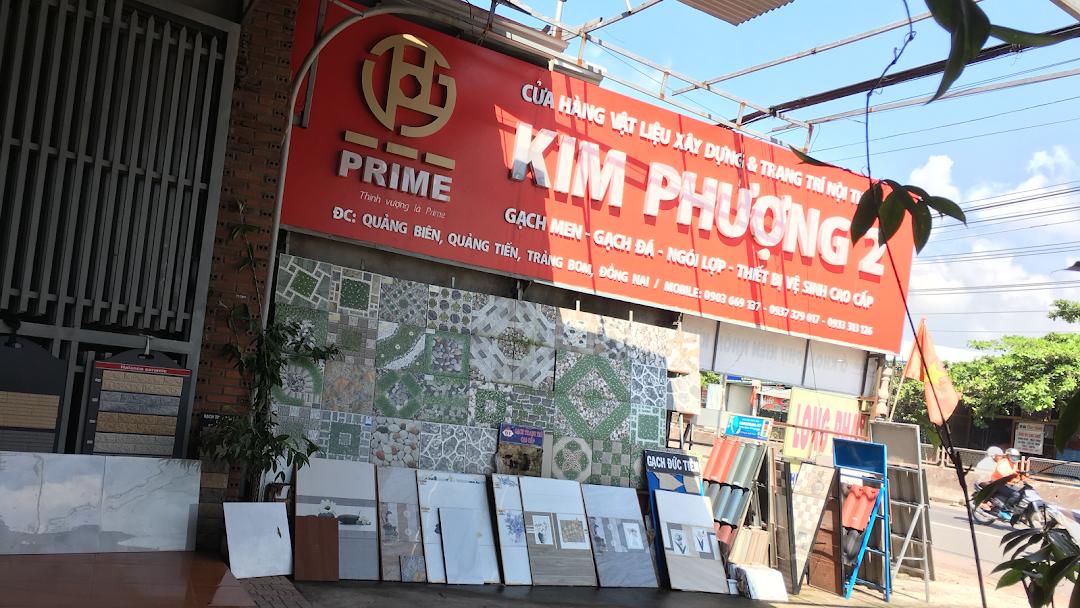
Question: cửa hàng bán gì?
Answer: cửa hàng bán gạch men, gạch đá, ngói lợp, thiết bị vệ sinh cao cấp